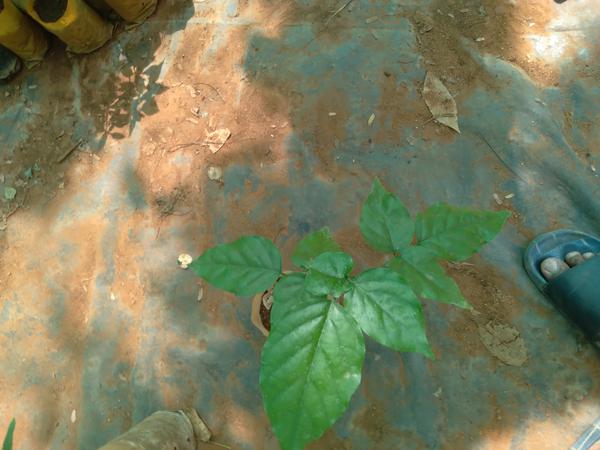
Plant: Honge